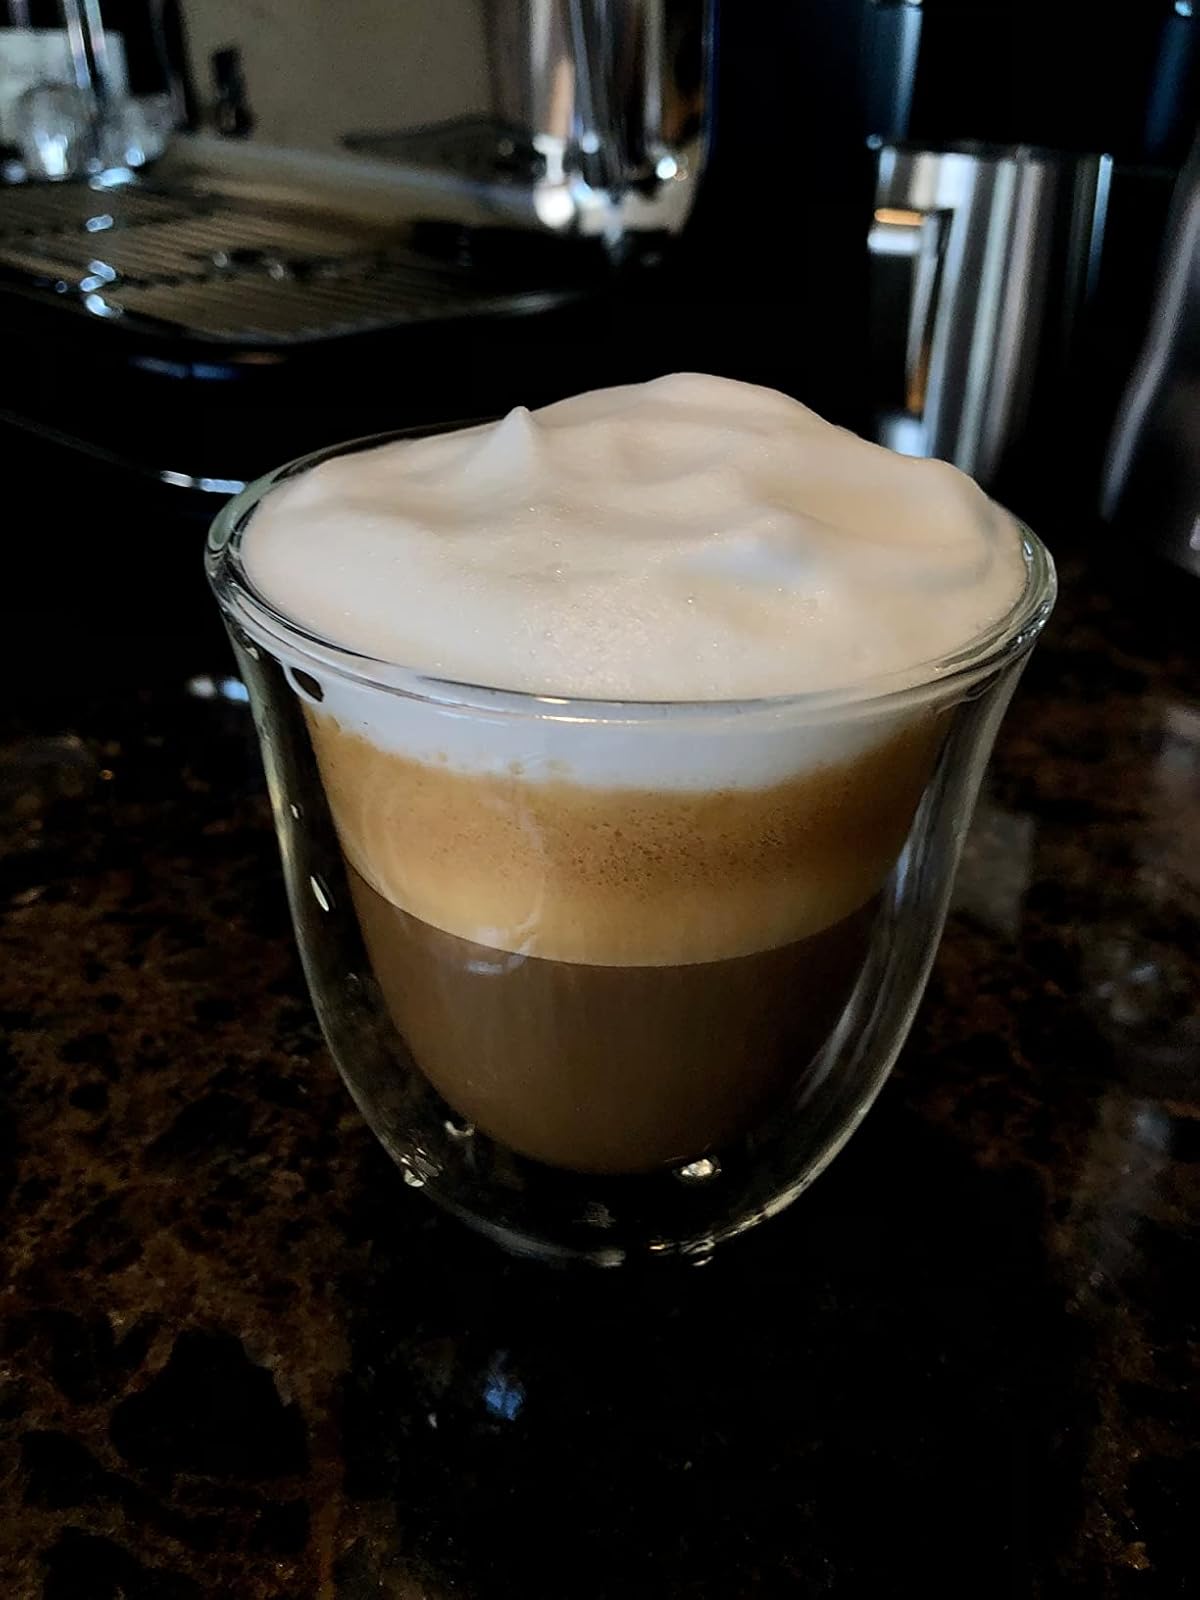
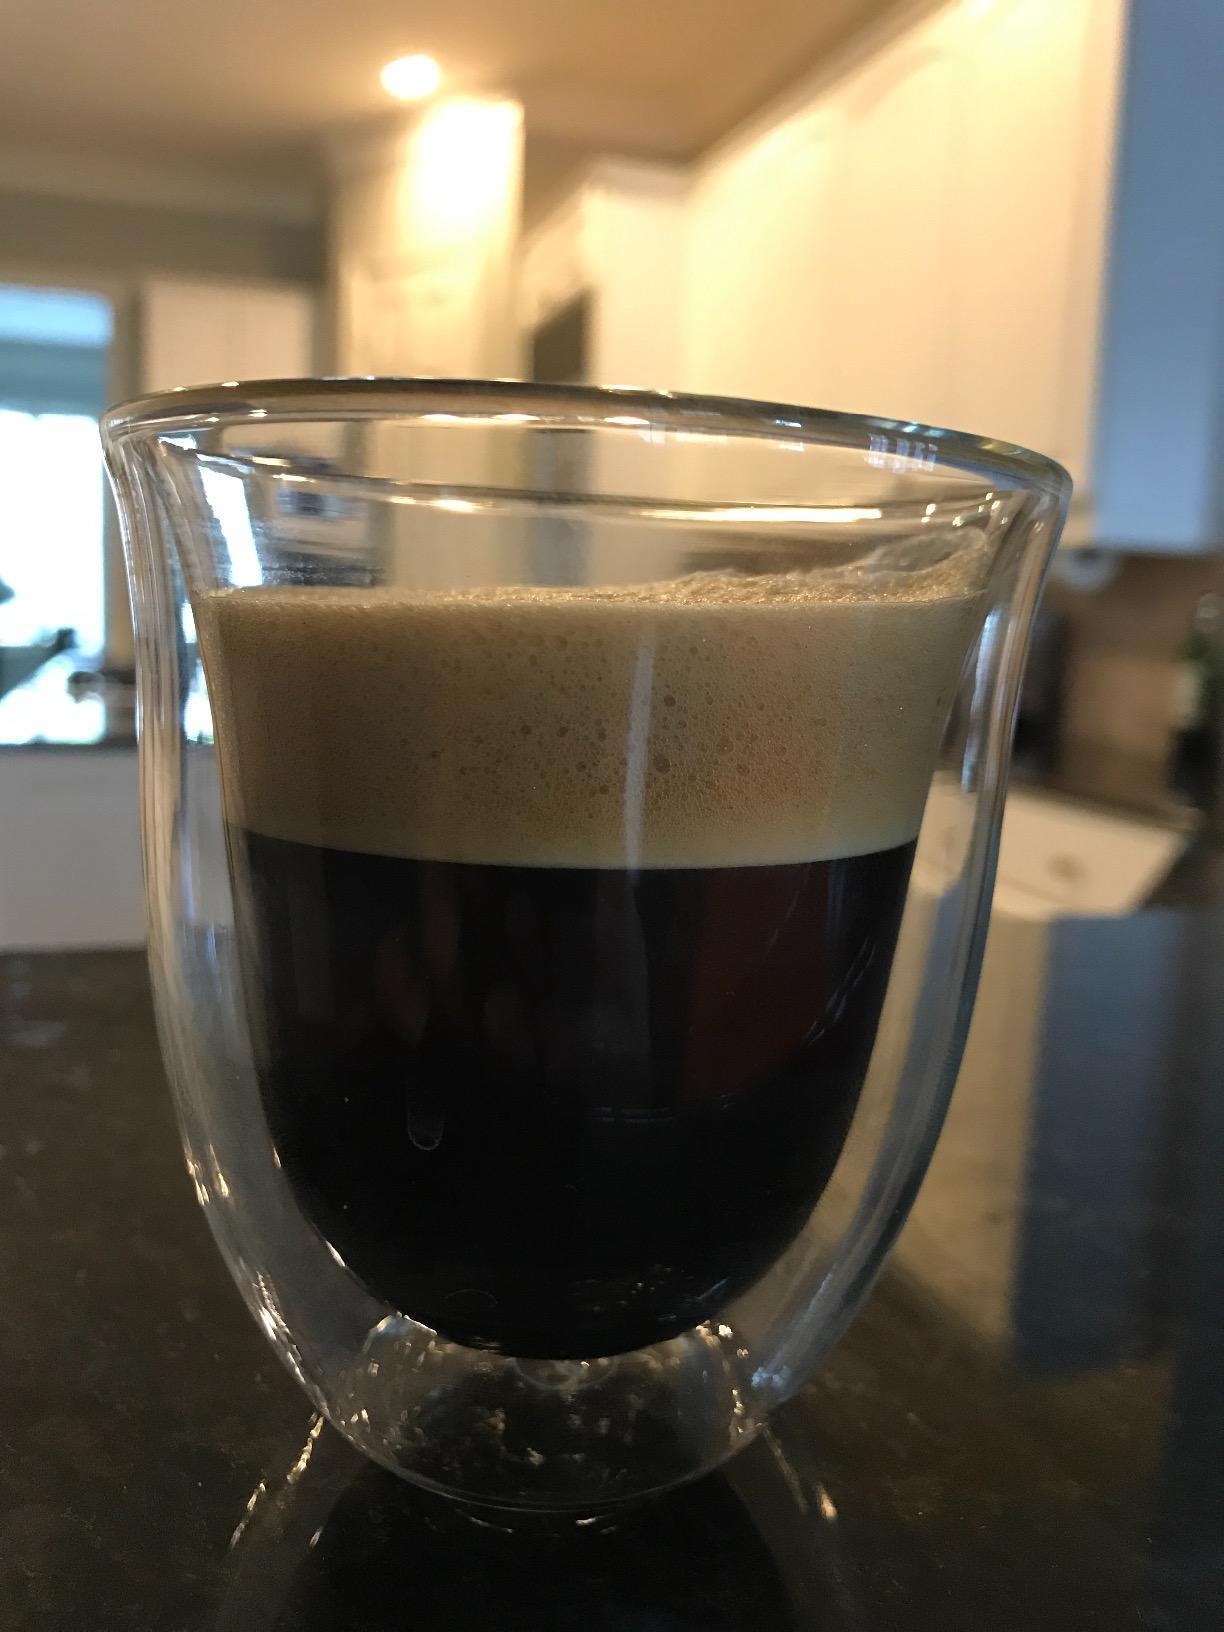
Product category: items_mug
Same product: yes